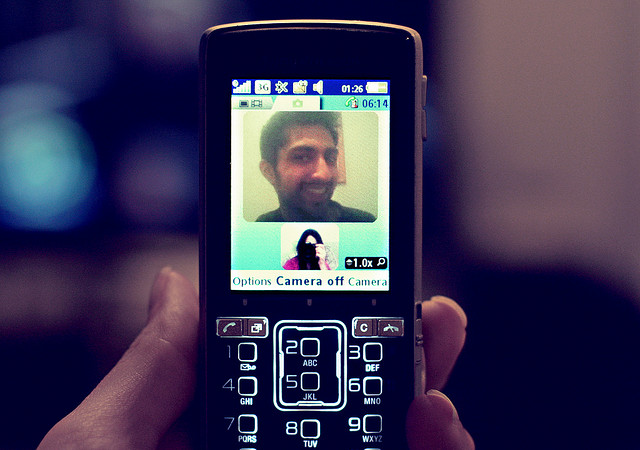
user: Given an image and a question. Answer the question in a short answer. Question: What type of phone is this? Short Answer:
assistant: cell